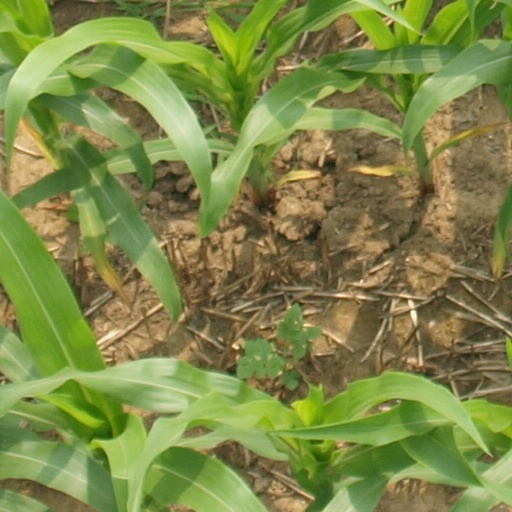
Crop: maize; corn